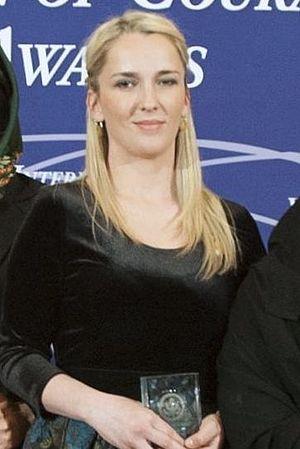
Arbana Xharra est une journaliste d'investigation kosovare qui a remporté de nombreux prix pour ses reportages ainsi que le prix international Femme de courage 2015 du département d'État américain.